Alice Herz

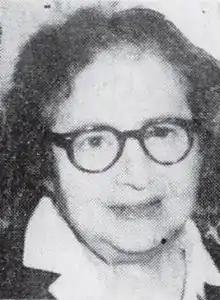

Alice Jeanette Herz (née Strauß, alternatively rendered Strauss; May 25, 1882 – March 26, 1965) was a German feminist, anti-fascist and peace activist. She was the first person in the United States known to have immolated herself in protest of the escalating Vietnam War, following the example of Buddhist monk Thích Quảng Đức who immolated himself in protest of the oppression of Buddhists under the South Vietnamese government of Catholic President Ngo Dinh Diem.